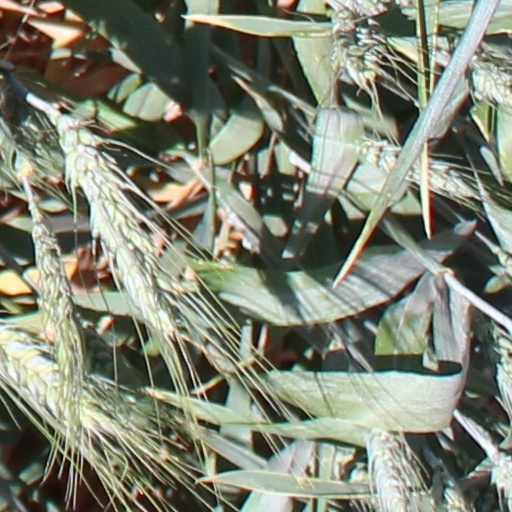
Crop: wheat